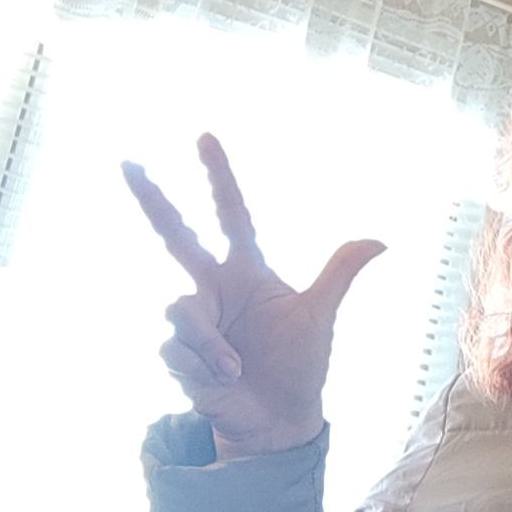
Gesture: three2